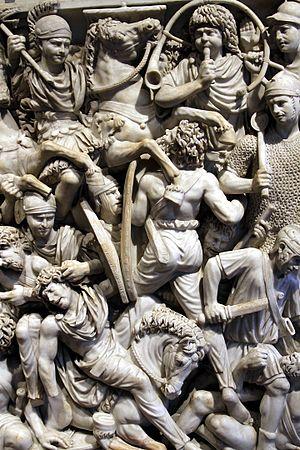
Un pantalon est un vêtement porté sur la partie inférieure du corps, les deux jambes étant couvertes séparément.